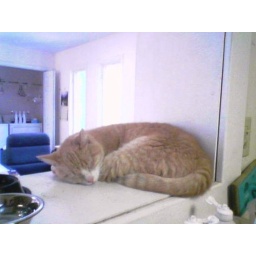
Whiney sleeping above sink